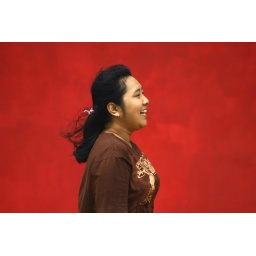
Kak Long against the red wall